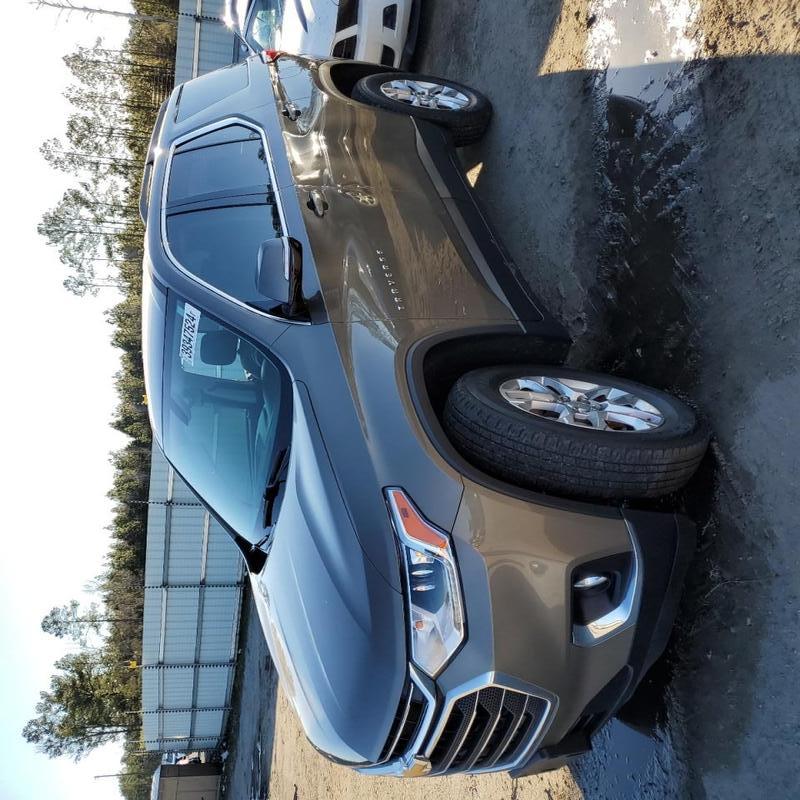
Aucun dommage détecté.
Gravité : aucun